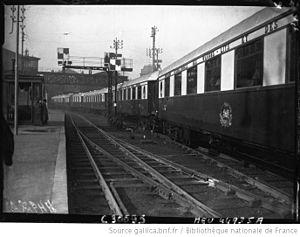
Voitures du train ""la Flèche d'Or"" en gare de Paris-Nord, 1927. Ce train reliait Paris à Londres, en franchissant la Manche par ferry. La référence Gallica donne a tort ""Etoile d'Or"" comme nom du train."